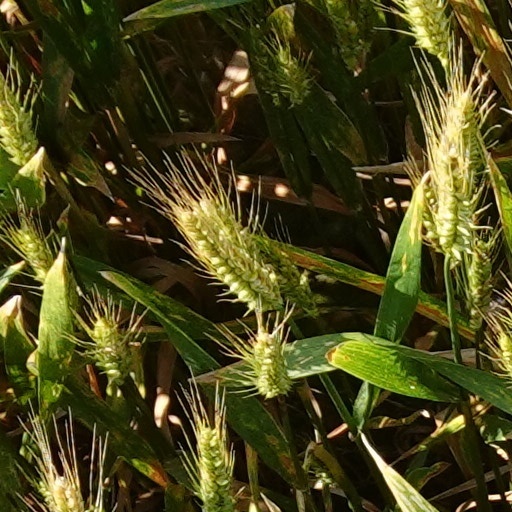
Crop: wheat